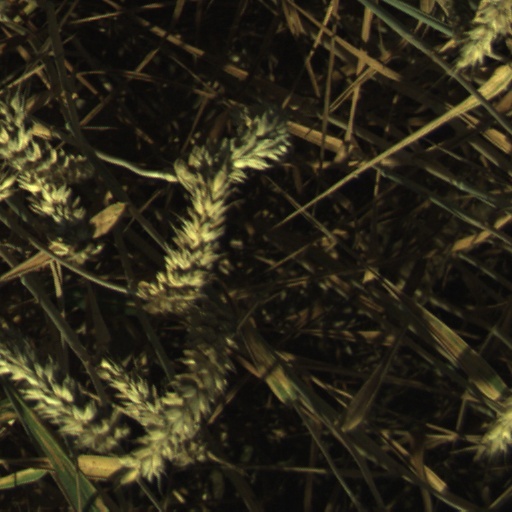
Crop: wheat